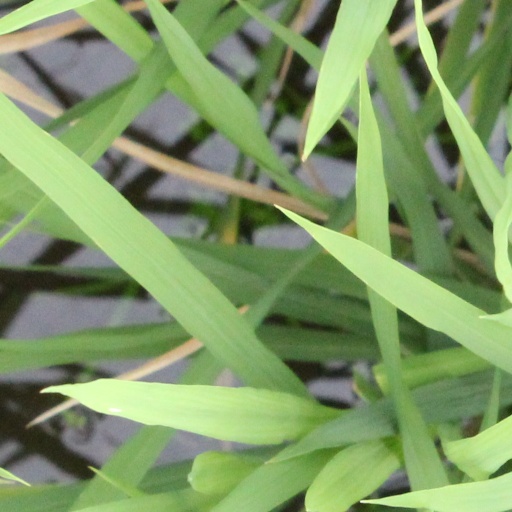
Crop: rice